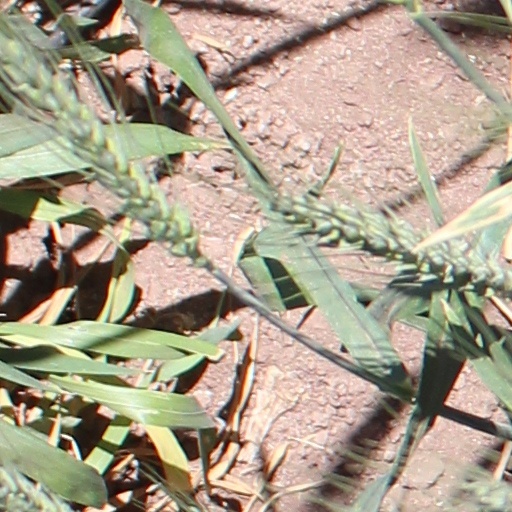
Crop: wheat